Joint Genome Institute

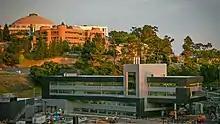
The Integrative Genomics Building (IGB) at Lawrence Berkeley National Laboratory (Berkeley Lab), the home of the DOE Joint Genome Institute and the DOE Systems Biology Knowledgebase (KBase). The Advanced Light Source (ALS) is above in the background.

The Joint Genome Institute (JGI) is a scientific user facility for integrative genomic science at Lawrence Berkeley National Laboratory. The mission of the JGI is to advance genomics research in support of the United States Department of Energy's (DOE) missions of energy and the environment. It is one of three national scientific user facilities supported by the Office of Biological and Environmental Research (BER) within the Department of Energy's Office of Research. These BER facilities are part of a more extensive network of 28 national scientific user facilities that operate at the DOE national laboratories.